Greenfield International Stadium

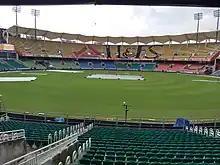
Greenfield stadium just before the Twenty20 International cricket match between India and New Zealand on 7 November 2017

It was the first stadium in India built on the DBOT (design, build, operate and transfer) basis. It is also the first stadium in the country to be developed on annuity mode.